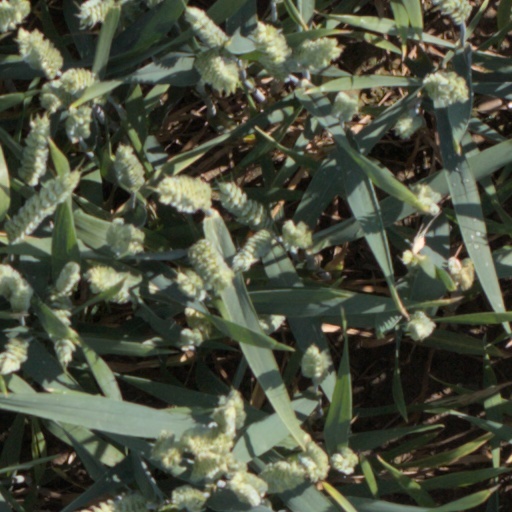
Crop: wheat